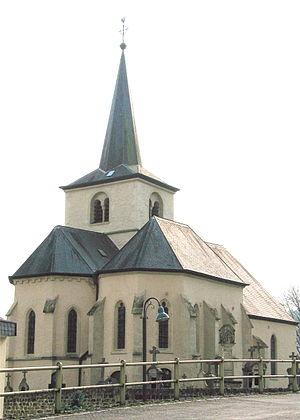
L'église de Septfontaines (Luxembourg) Lëtzebuergesch: Kierch vu Simmer